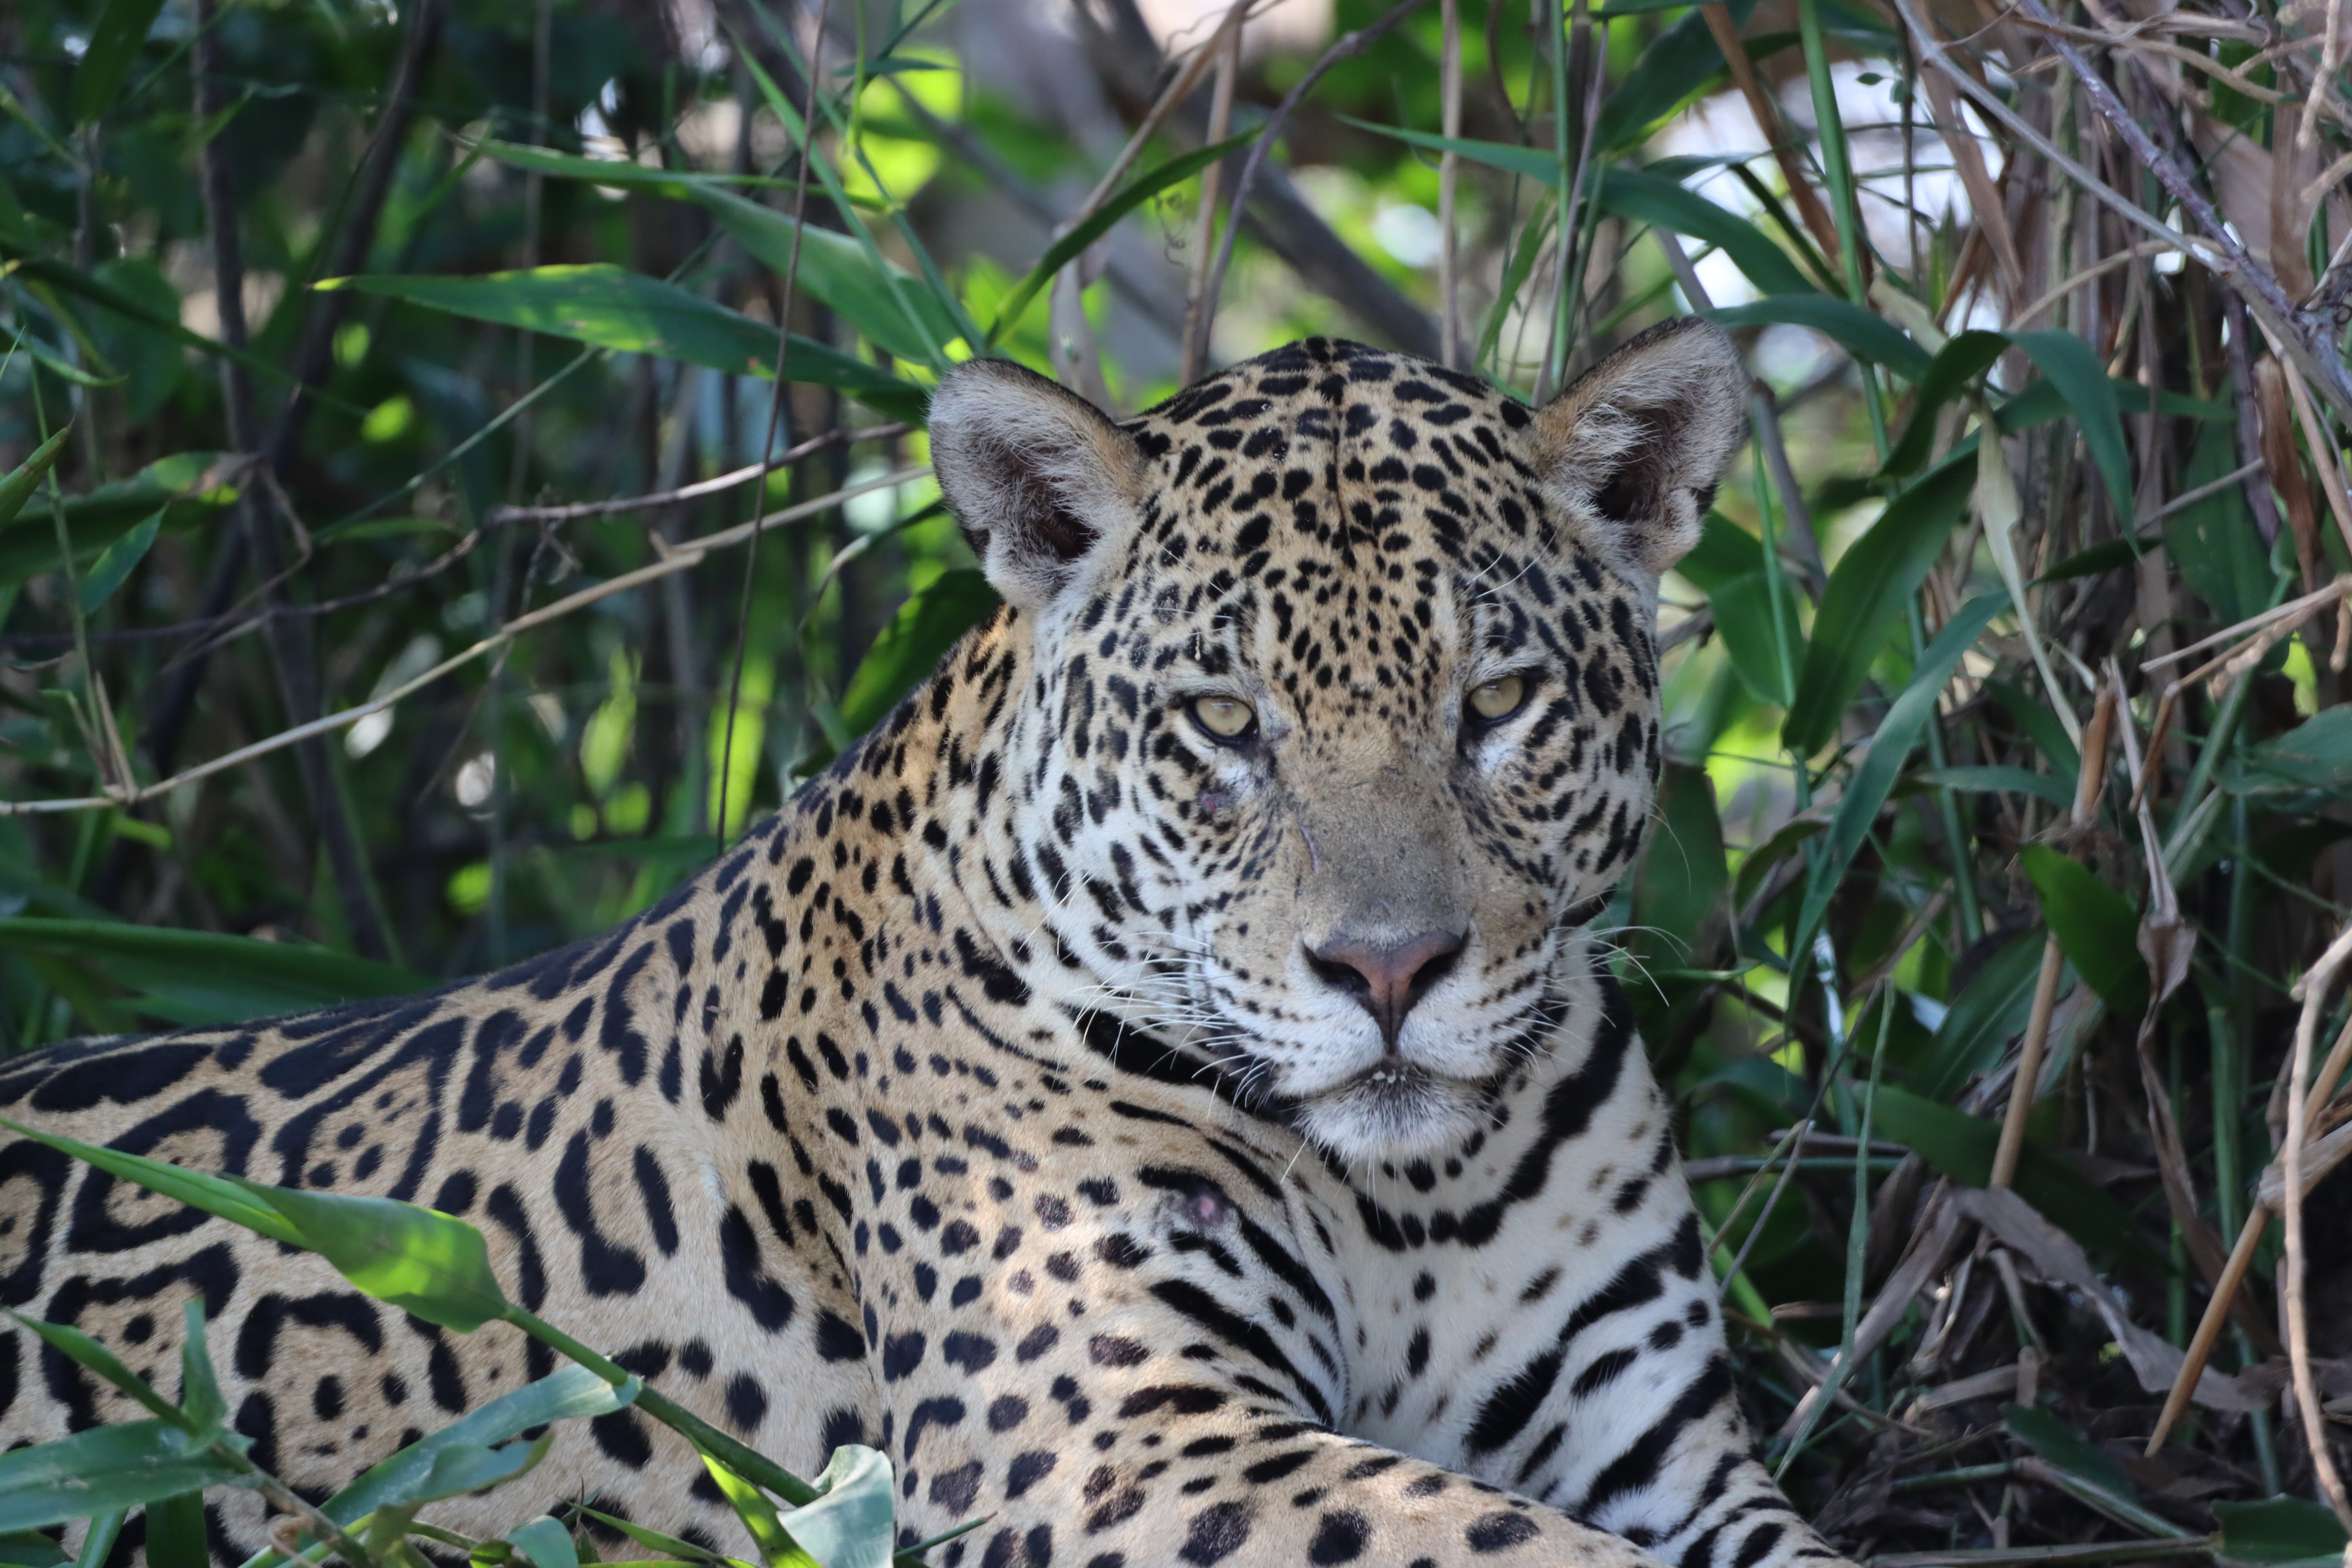
Jaguar: Kamaikua